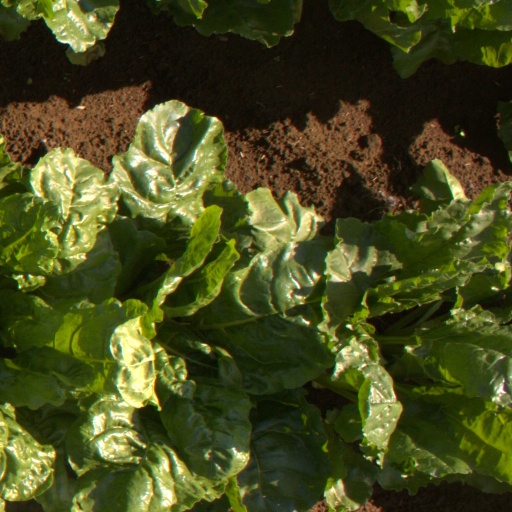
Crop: sugar beet